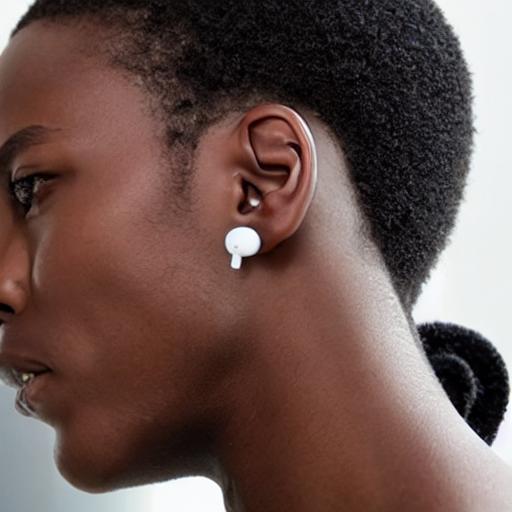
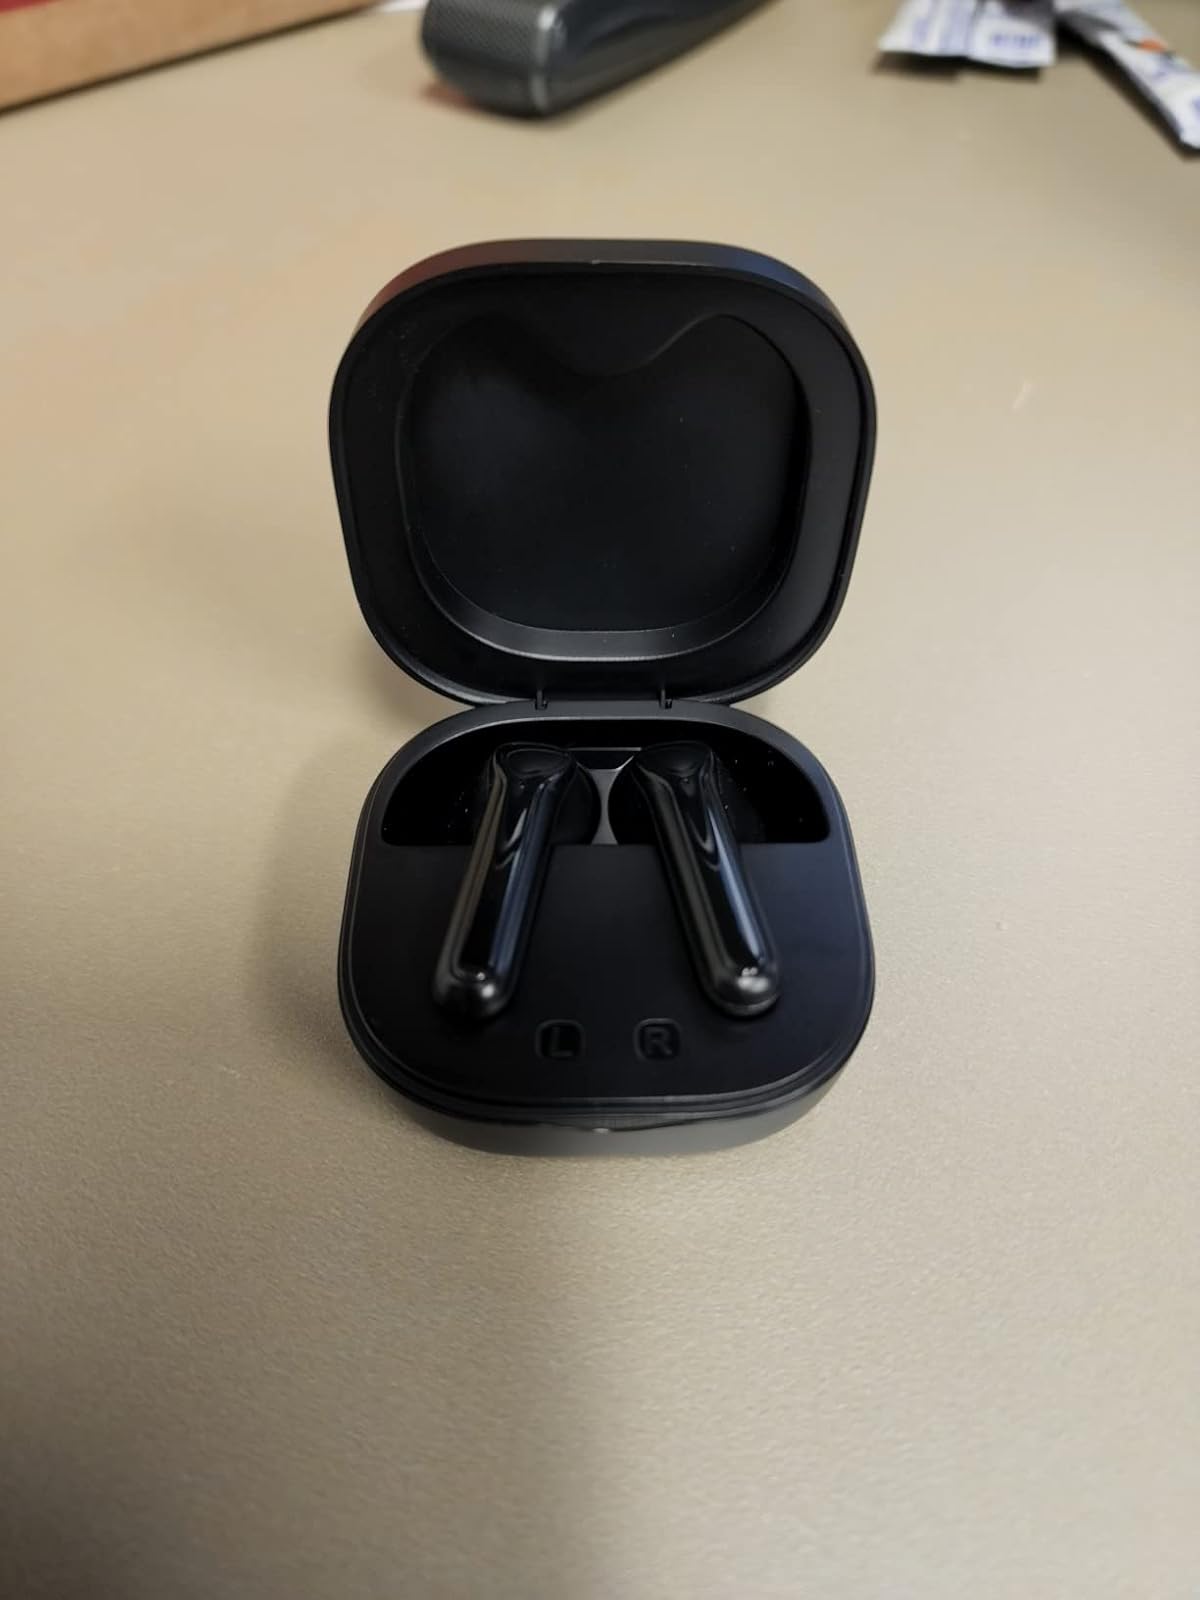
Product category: earbuds
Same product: no